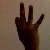
The image shows a hand gesture representing the number 9 in Indian Sign Language.